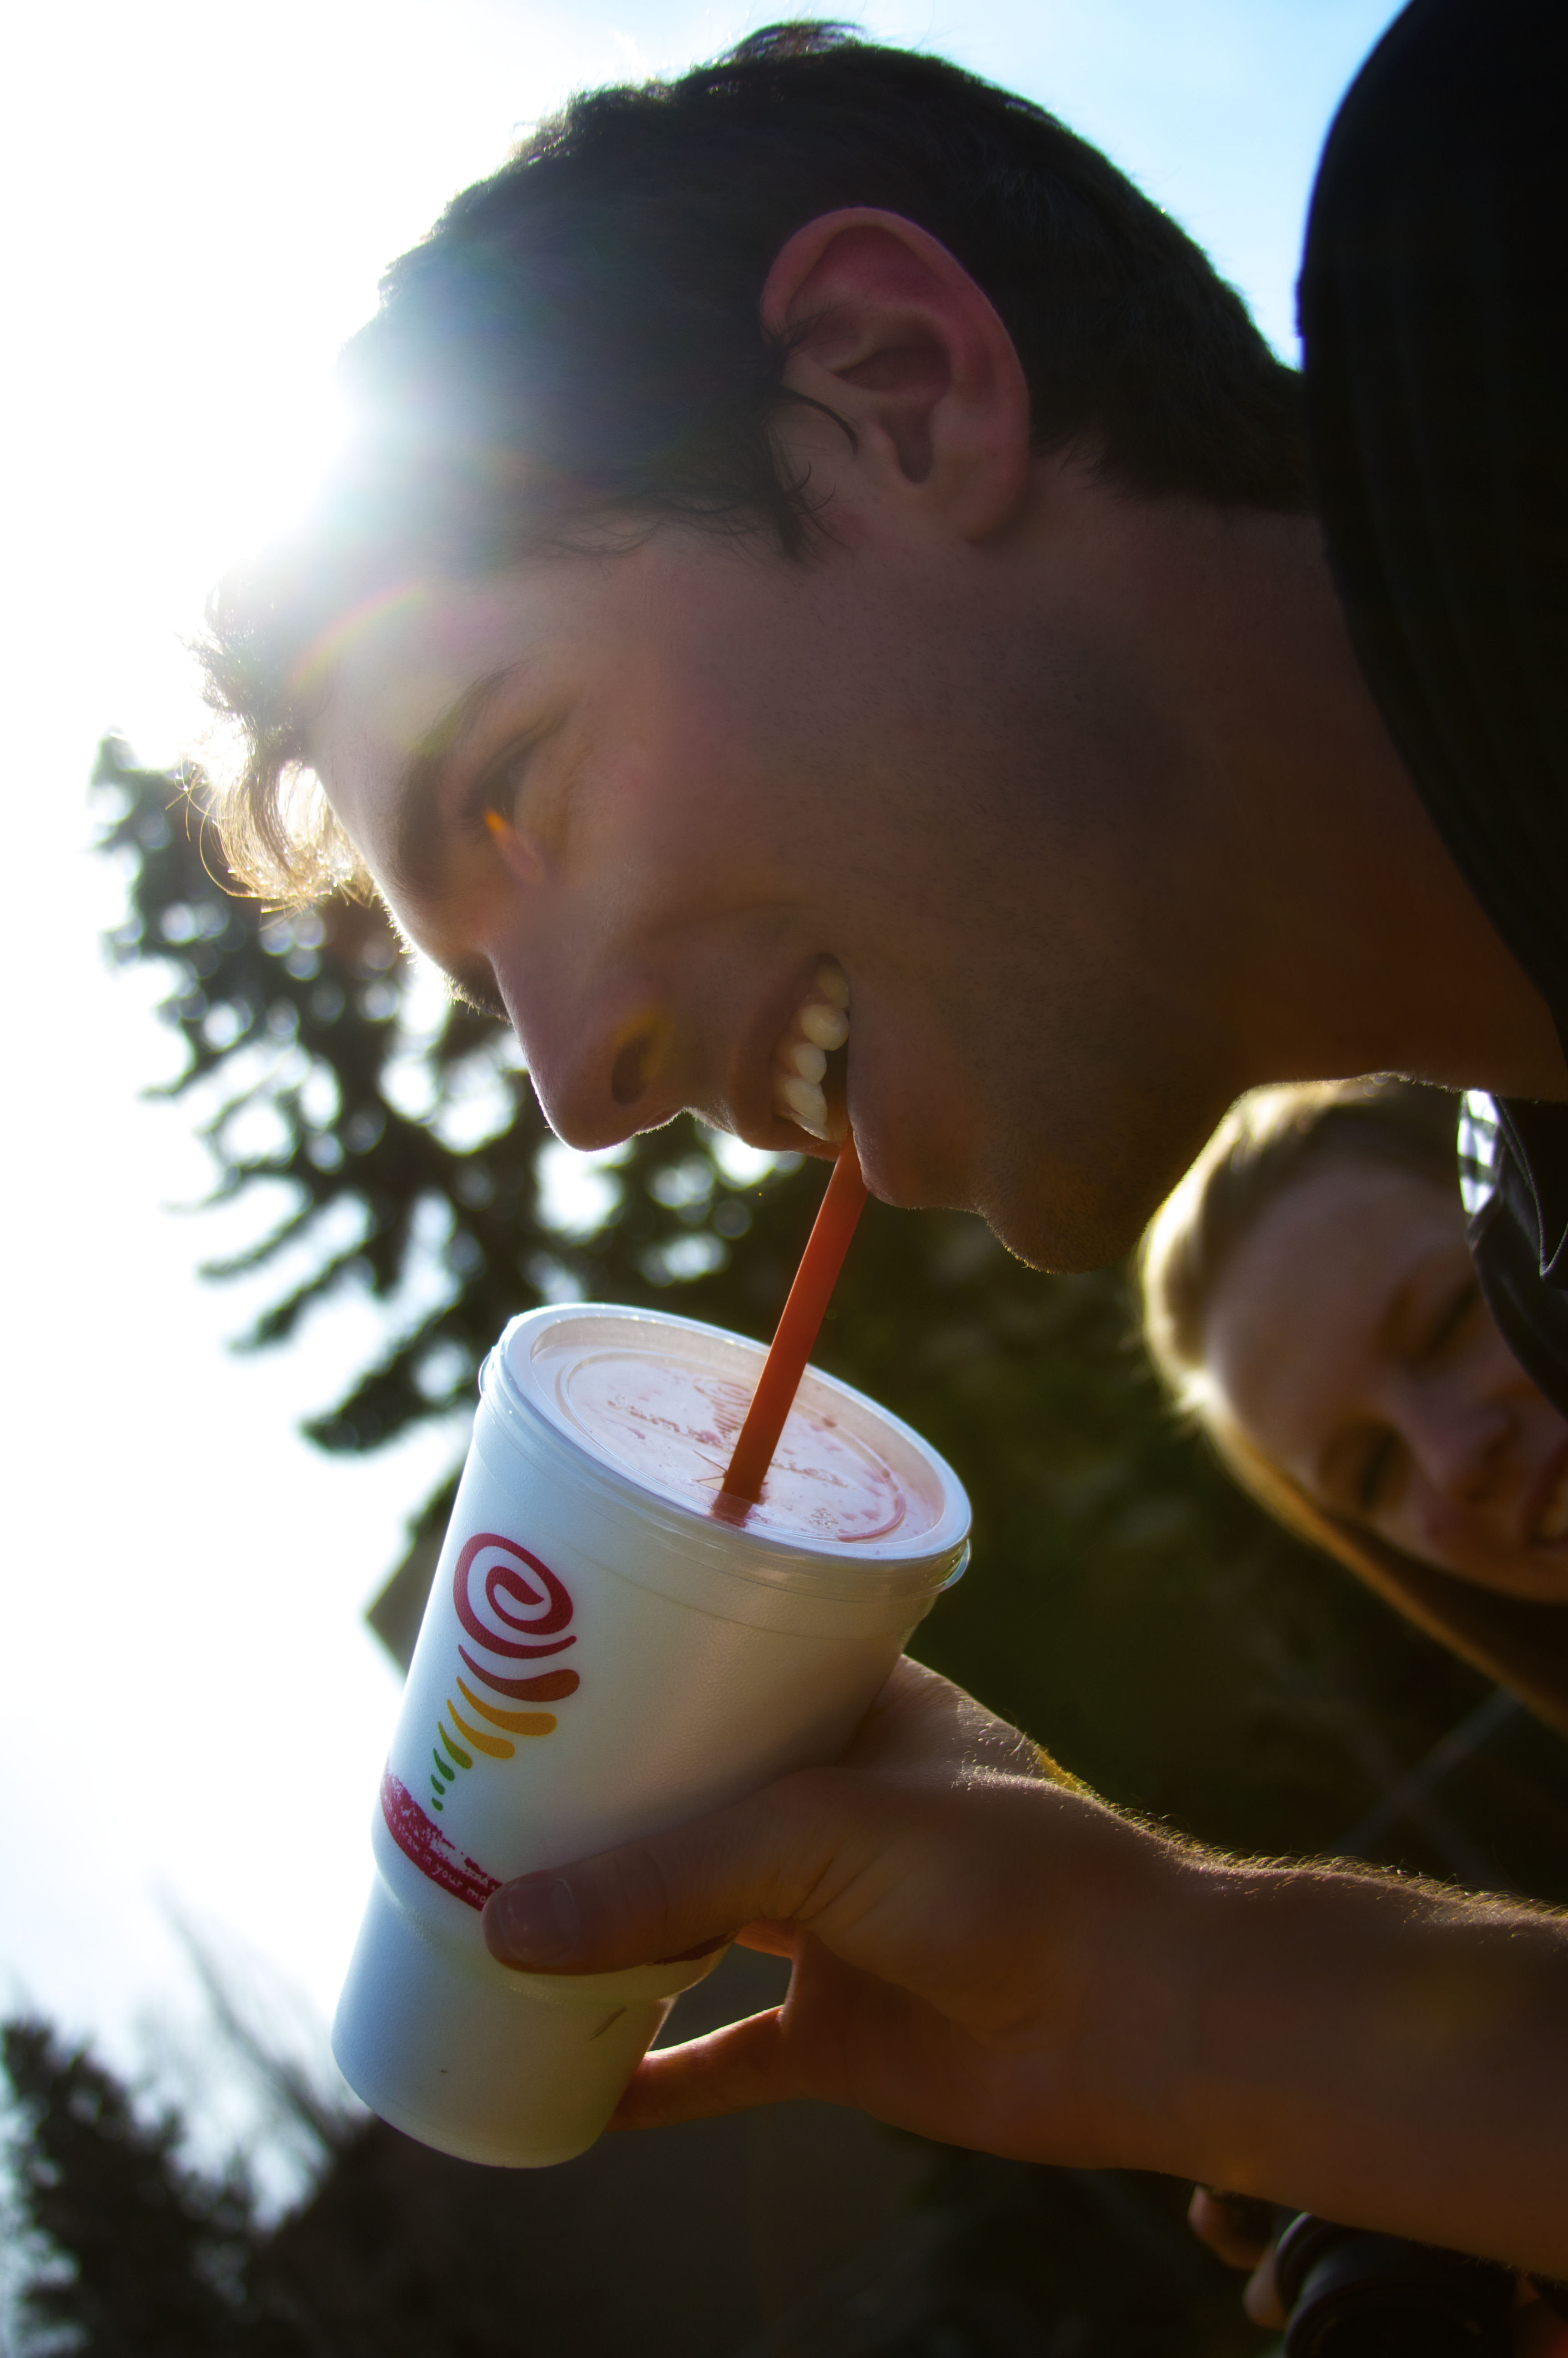
hand, portrait, color, canon, child, drink, smoothie, juice, eos, fun, colorado, happy, university, self, boulder, cu, 7d, campus, college, jamba, sense, human action